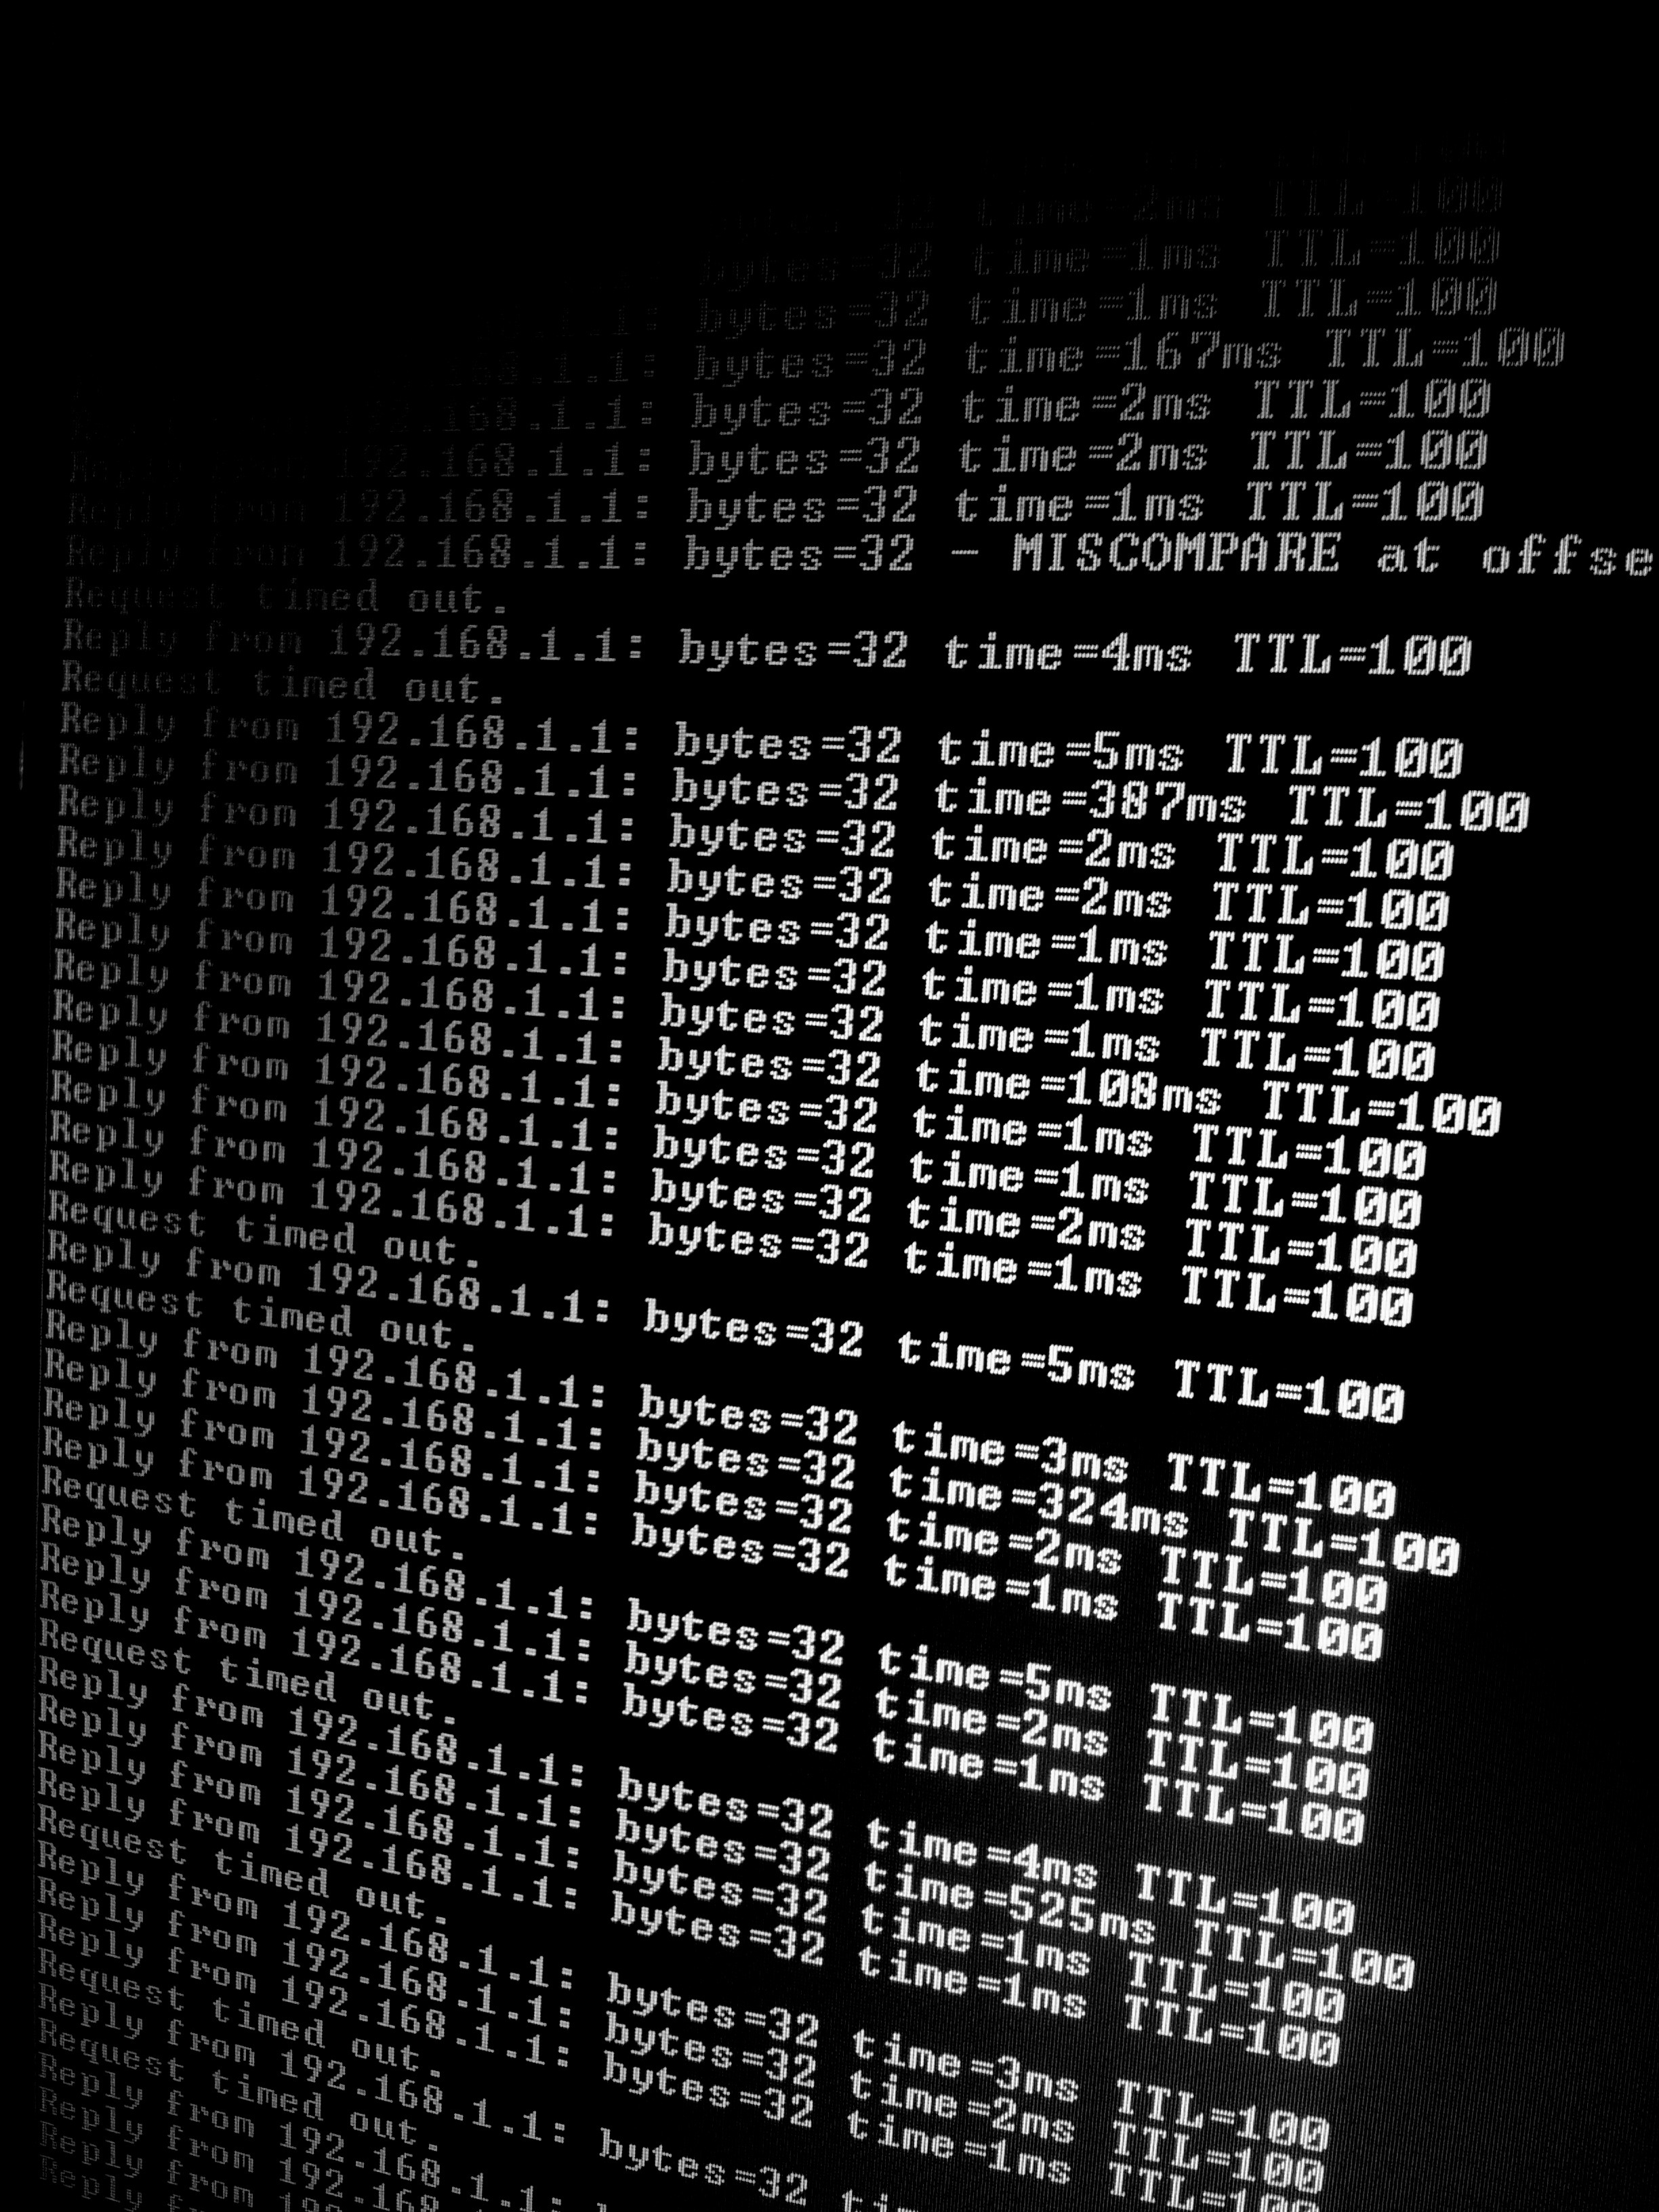
black and white, technology, number, line, brand, font, text, network, presentation, screenshot, command, ping, lan, monochrome photography, internet data